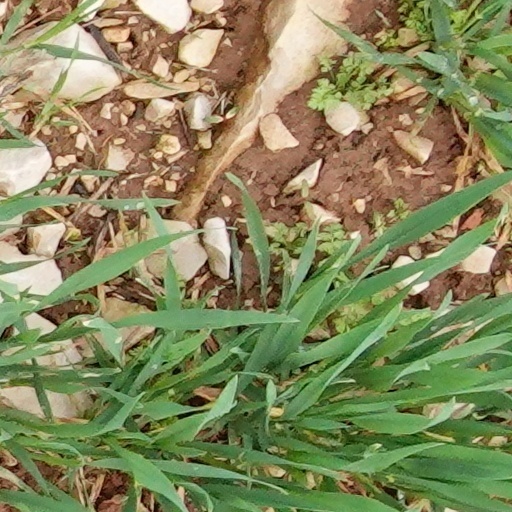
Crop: wheat